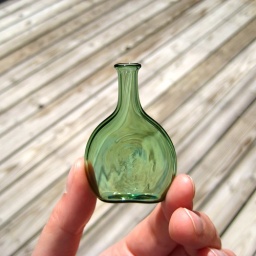
Hand blown glass mini bottle by Kiva Ford.For more information on my technique and other works, please see my profile!